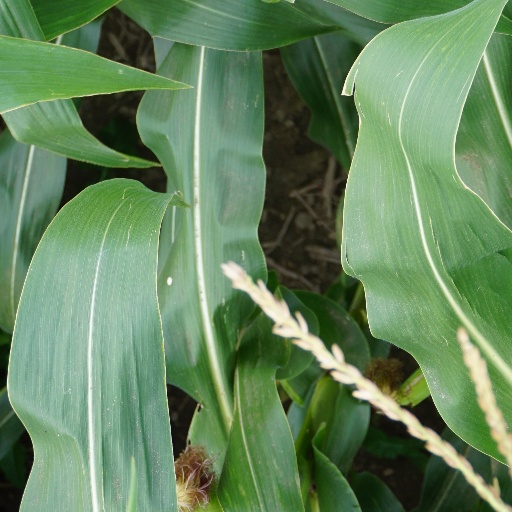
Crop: maize; corn